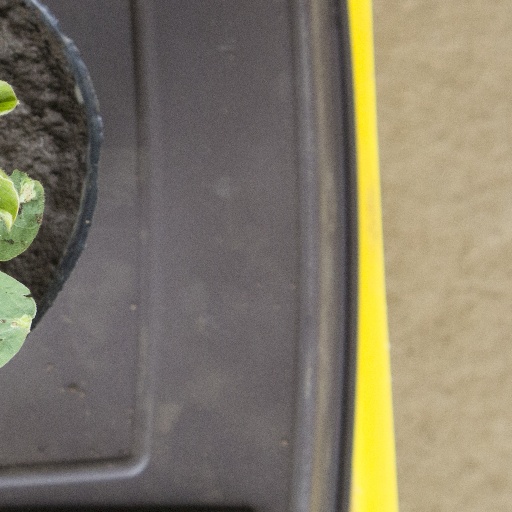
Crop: soybean